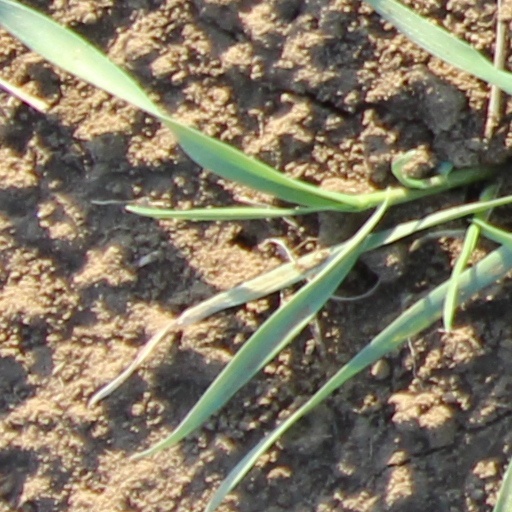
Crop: wheat